Ki Tissa

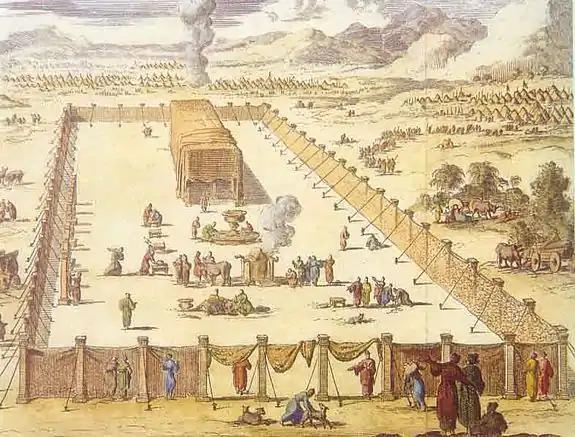
The Tabernacle

The Priestly story of the Tabernacle in Exodus 30–31 echoes the Priestly story of creation in Genesis 1:1–2:3. As the creation story unfolds in seven days, the instructions about the Tabernacle unfold in seven speeches. In both creation and Tabernacle accounts, the text notes the completion of the task. In both creation and Tabernacle, the work done is seen to be good. In both creation and Tabernacle, when the work is finished, God takes an action in acknowledgement. In both creation and Tabernacle, when the work is finished, a blessing is invoked. And in both creation and Tabernacle, God declares something "holy."